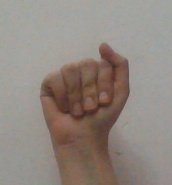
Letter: saad